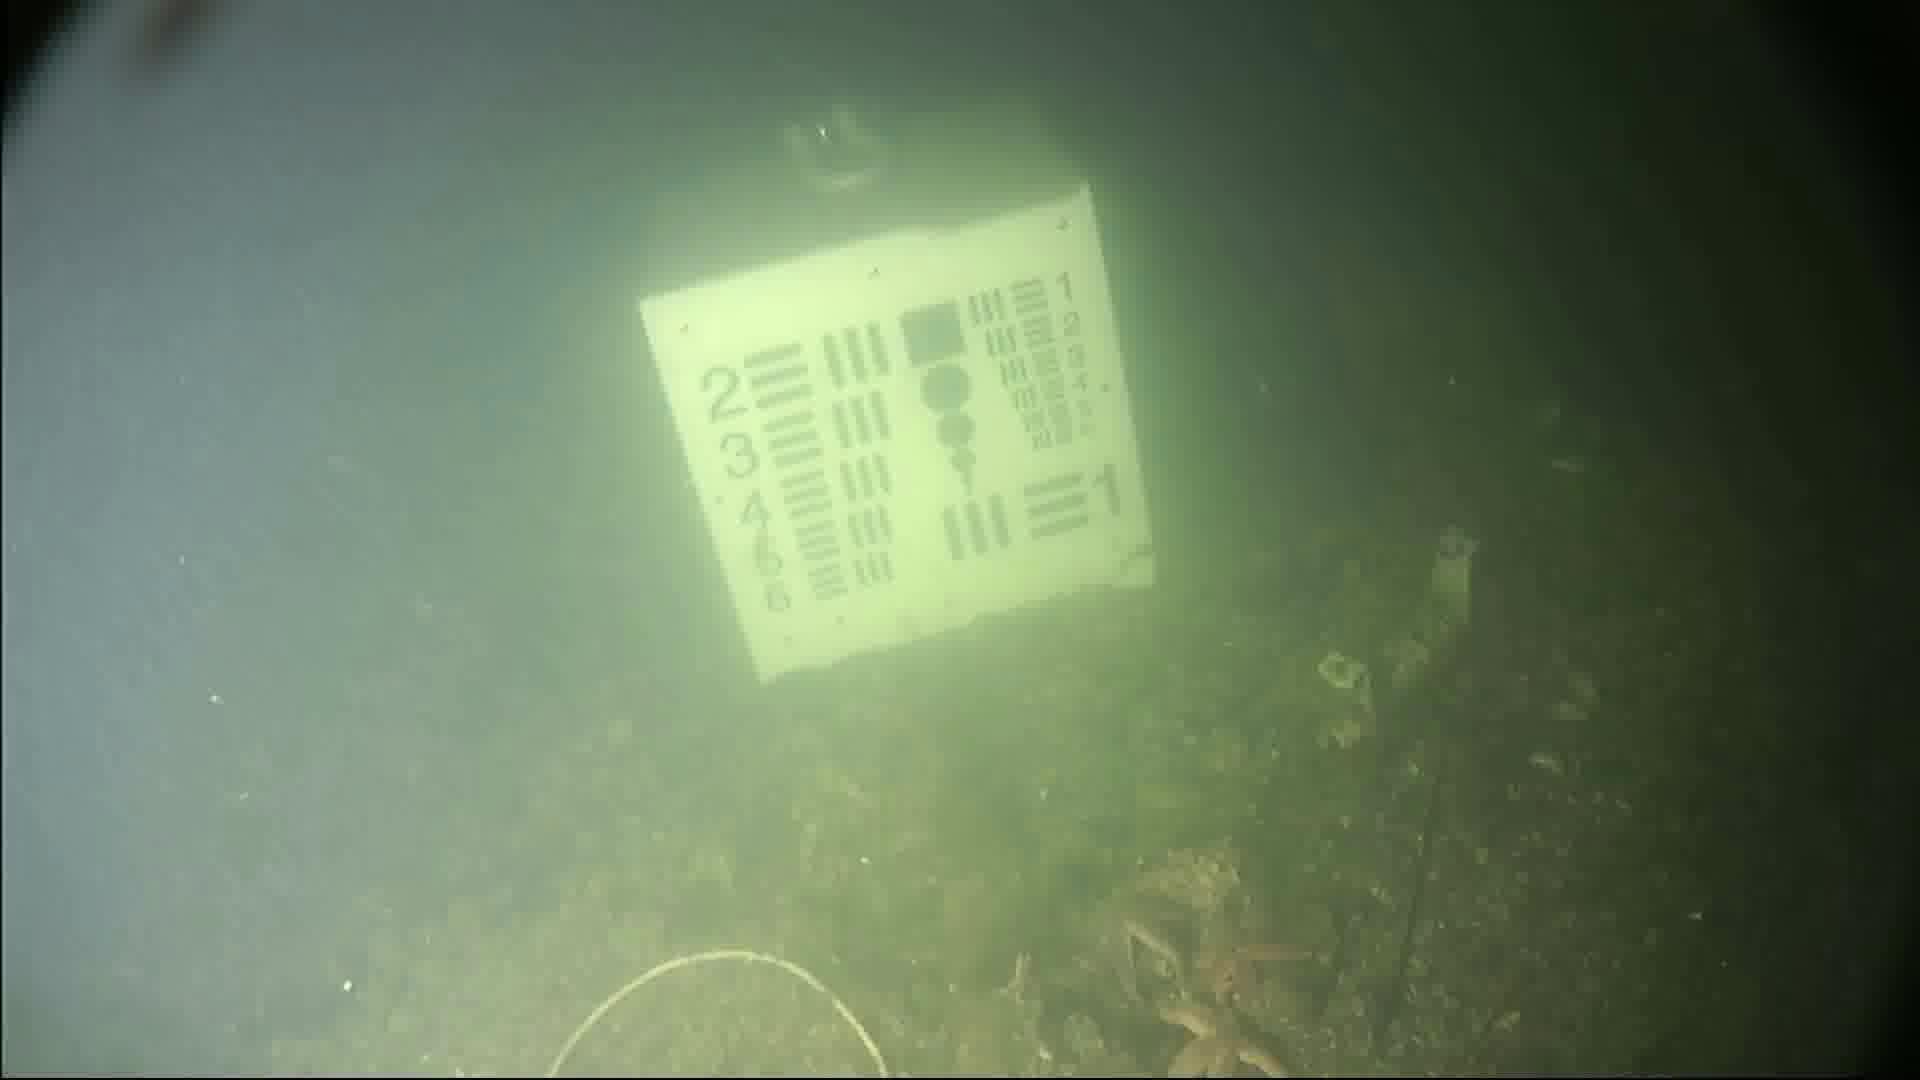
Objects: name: starfish